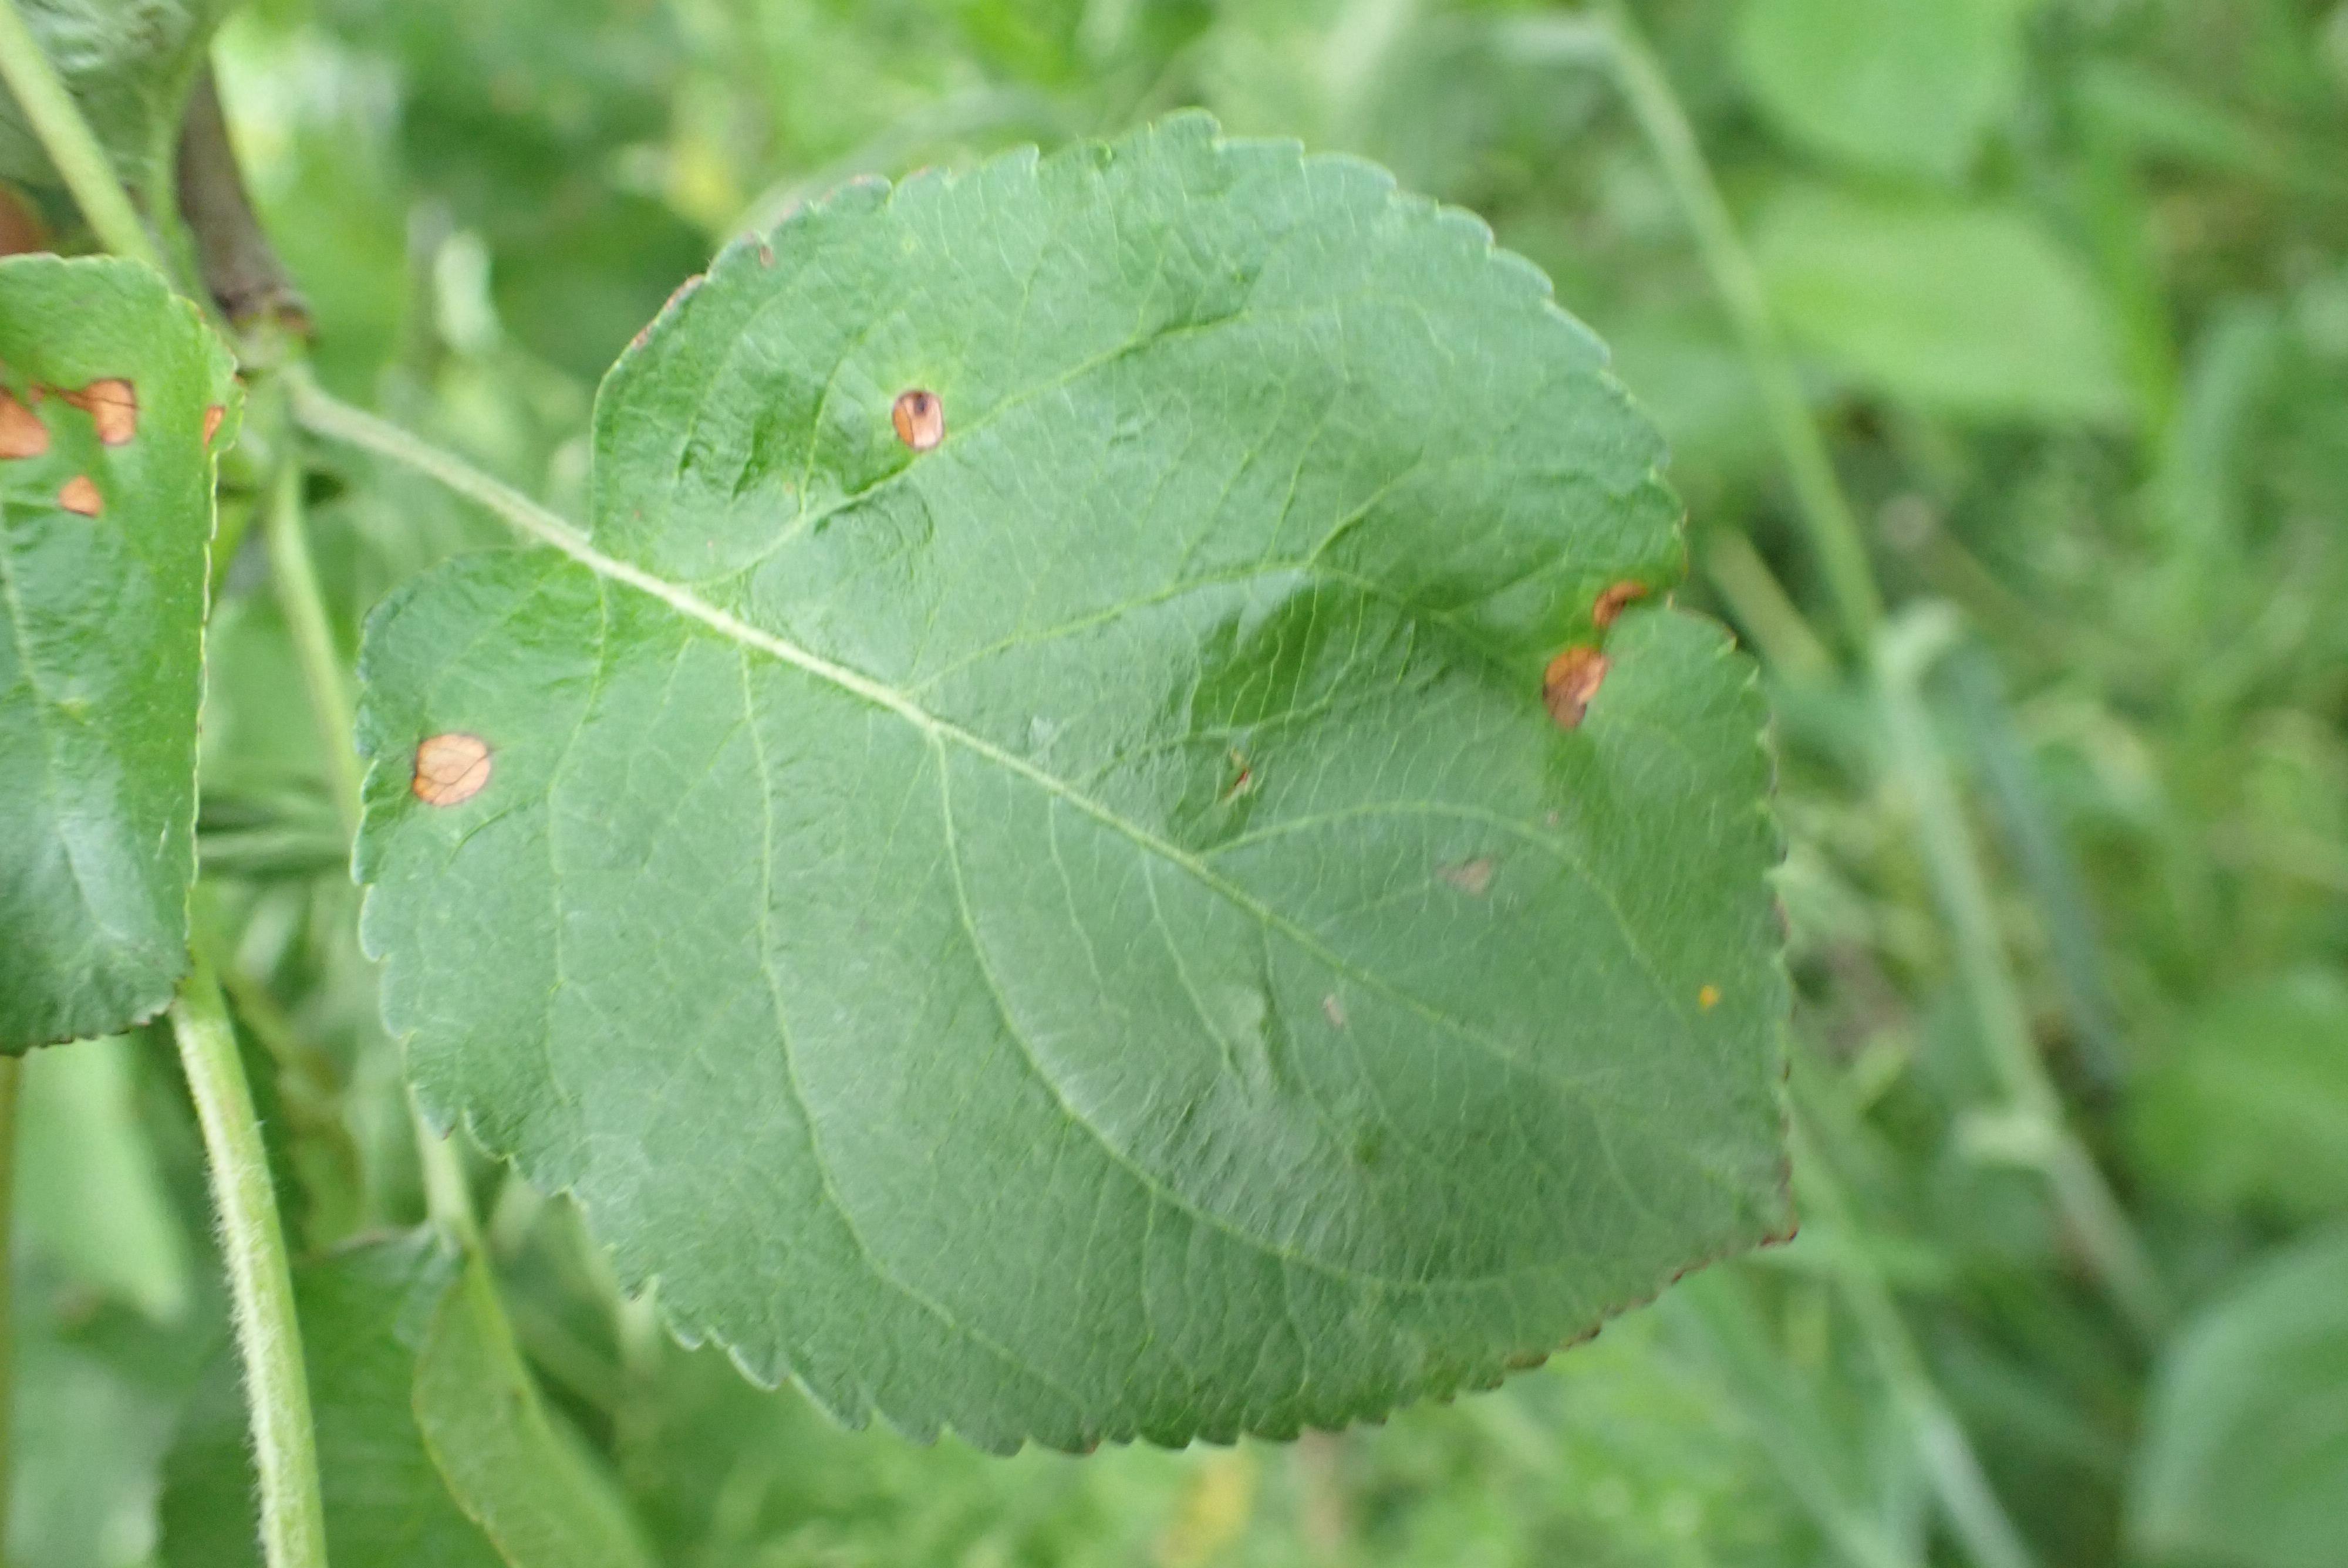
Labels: frog_eye_leaf_spot